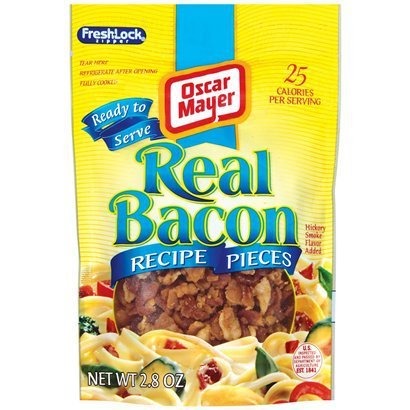
Item Name: Oscar Mayer, Real Bacon, Recipe Cuts, 2.8oz Pouch (Pack of 4)
Value: 11.2
Unit: Ounce

Price: 3.38